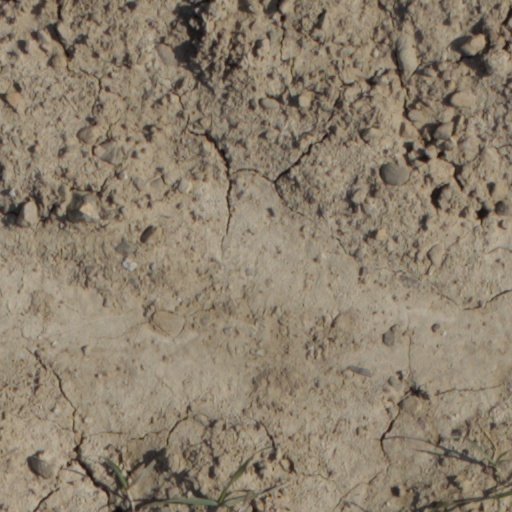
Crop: wheat